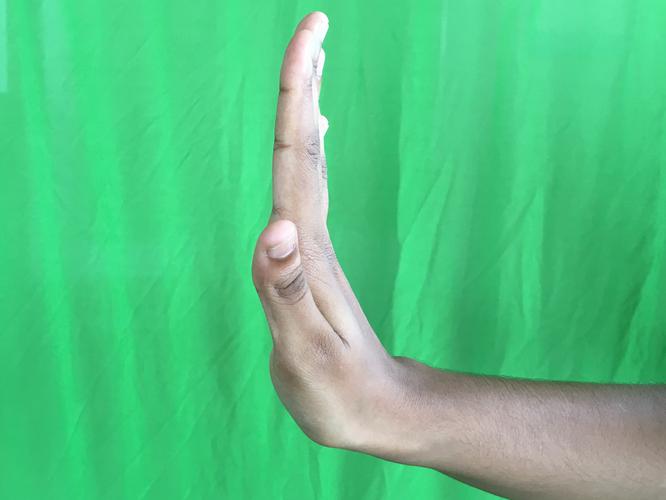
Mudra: Pathaka
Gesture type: single_hand